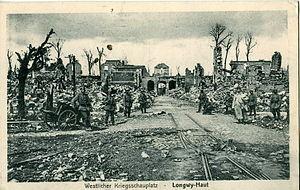
Carte postale ancienne éditée par Engelà Diedenhofen et Hayingen
Le réseau de tramway de Longwy est un ancien réseau de transport urbain qui a desservi la ville de Longwy de 1901 à 1936.
Longwy est une ville lorraine du Nord-Est de la France, du département de Meurthe-et-Moselle et de la région Grand Est, chef-lieu du canton du même nom. Elle est arrosée par la Chiers, un affluent de la Meuse.